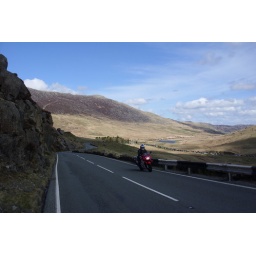
look down the road - snowdonia - the biggest car park in wales on a sunny day